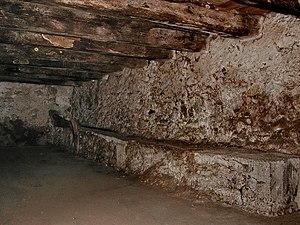
Camp militaire de Canjuers, ferme du Villars